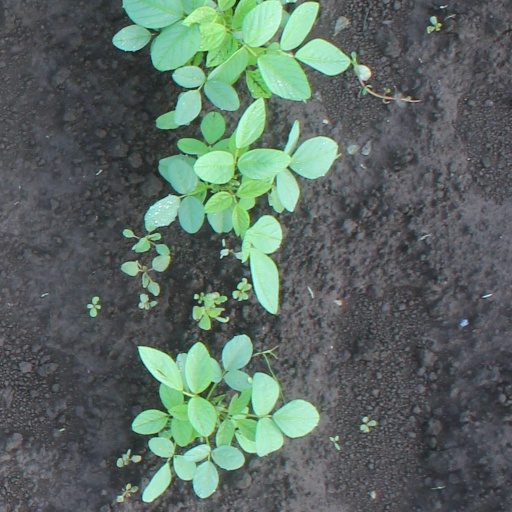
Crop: soybean